Scott Pye

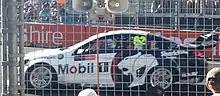
Pye at the 2017 Newcastle 500

In September 2016, Pye was announced as the replacement for Garth Tander at Walkinshaw Racing for 2017, the team's first season since losing the "Holden Racing Team" moniker. In a difficult season for the team, Pye finished 12th in the standings, ahead of team-mate James Courtney, with the highlight for Pye being a second place at the 2017 Supercheap Auto Bathurst 1000 driving with Warren Luff. Just as happened while Pye was at Dick Johnson Racing, the team was bought out by international interests during his first season at the team, with Andretti Autosport and United Autosports each taking part-ownership in the team which became known as "Walkinshaw Andretti United". Pye did retain his seat into 2018 and took his first championship race win in dramatic circumstances at the second event, the Melbourne 400 on the Albert Park Grand Prix Circuit. Pye had led the race comfortably until a late-race shower brought Jamie Whincup back into contention in the final laps. On 7 October Pye, driving with Warren Luff, went back-to-back with second-place finishes at the Supercheap Auto Bathurst 1000 and later he finished 7th at Newcastle and in the points standings.